Fiat 804

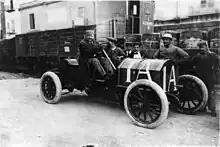
Vincenzo Lancia on a Fiat 50 HP in the Targa Florio, 1908.

For many carmakers in the early 1900s, competition was an extraordinary, if not obligatory, means of making a name for themselves and promoting their models, with a race victory quickly establishing a reputation. At the time, the meeting place for all sports cars was the Grand Prix of the Automobile Club of France, and Giovanni Agnelli, the founder of Fiat, didn't miss this opportunity to "prove the endurance and quality of his cars". To do this, he surrounded himself with two Italian drivers who are still famous today: Vincenzo Lancia and Felice Nazzaro.